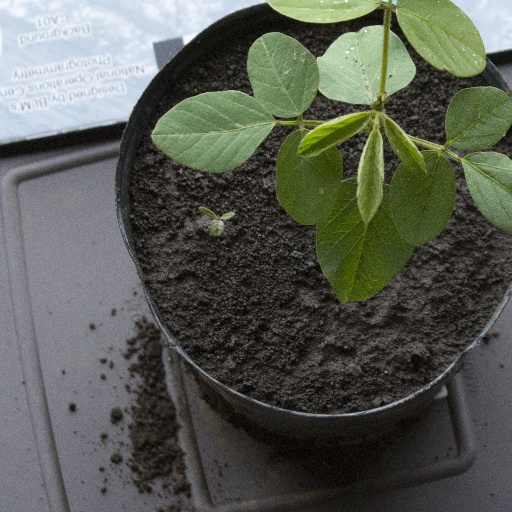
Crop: soybean